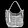
Label: Bag